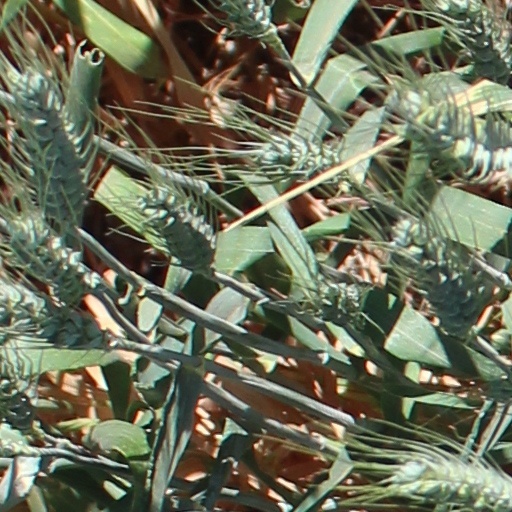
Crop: wheat